Maakan Tounkara

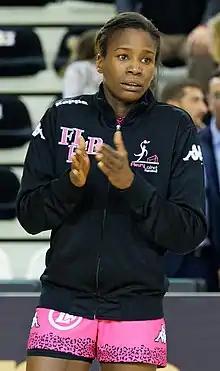
Maakan Tounkara (2014)

Maakan Tounkara (born 1983) is a French former handball player, who played for the French national team. She participated at the 2008 Summer Olympics in China, where the French team placed fifth.